Center of gravity (military)

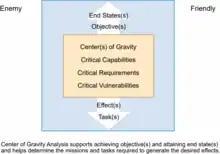
Center of Gravity Analysis

COG analysis helps to identify vulnerabilities and how an actor's will might be influenced to achieve objectives. Most modern systems of COG analysis rely on Joseph Strange's assessment framework of critical capabilities, critical requirements, and critical vulnerabilities. Critical capabilities are the primary abilities essential to the accomplishment of a combatant's mission. Critical requirements are essential conditions, resources, and means the COG requires to employ the critical capability. Critical vulnerabilities are aspects of critical requirements vulnerable to attack. The Joint Chiefs of Staff, the National Defense University and Joint Forces Quarterly discuss three approaches to assessment of these critical factors: